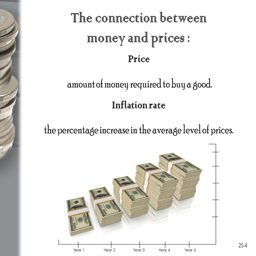
the connection between money and prices